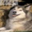
Label: dog